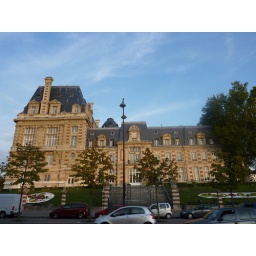
Just a building near the train station, but an example of the nice architecture that is spread throughout the city